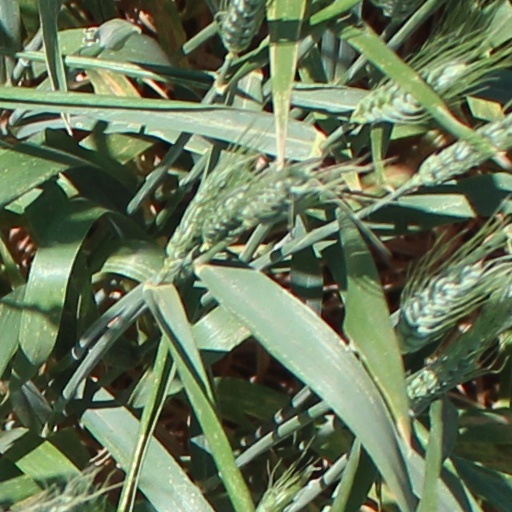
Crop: wheat